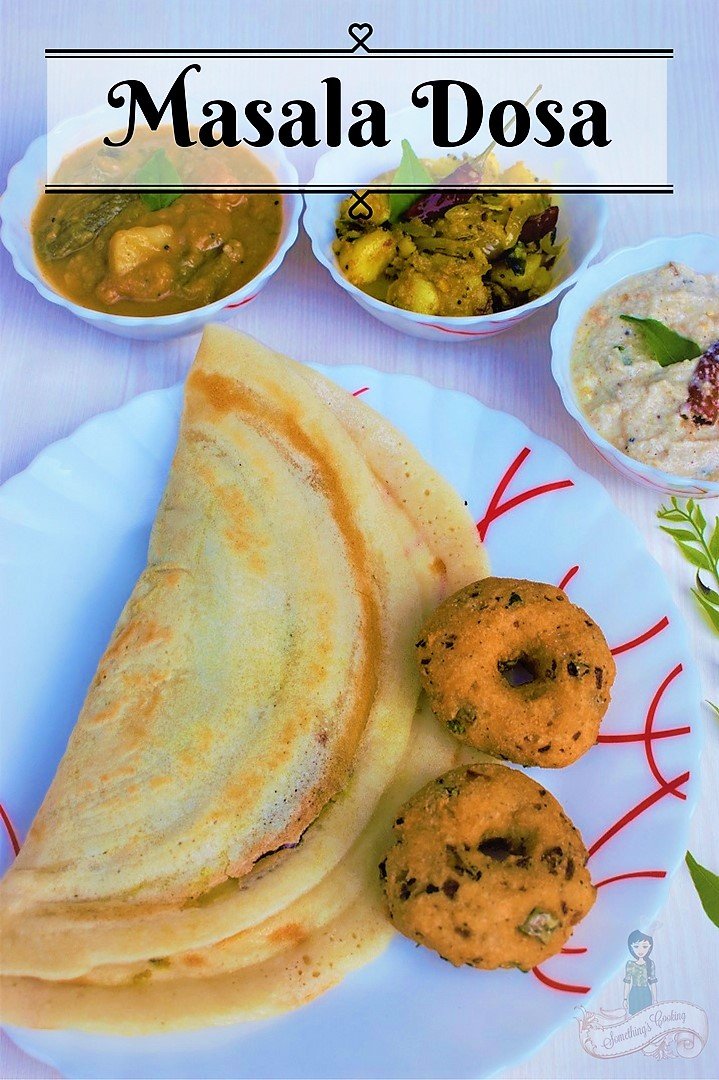
Dish: masala_dosa